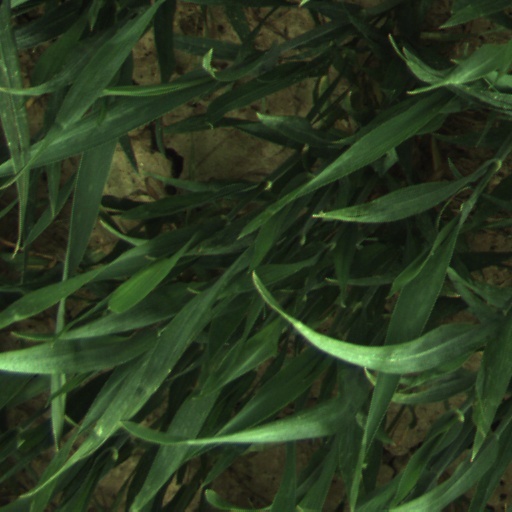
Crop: wheat